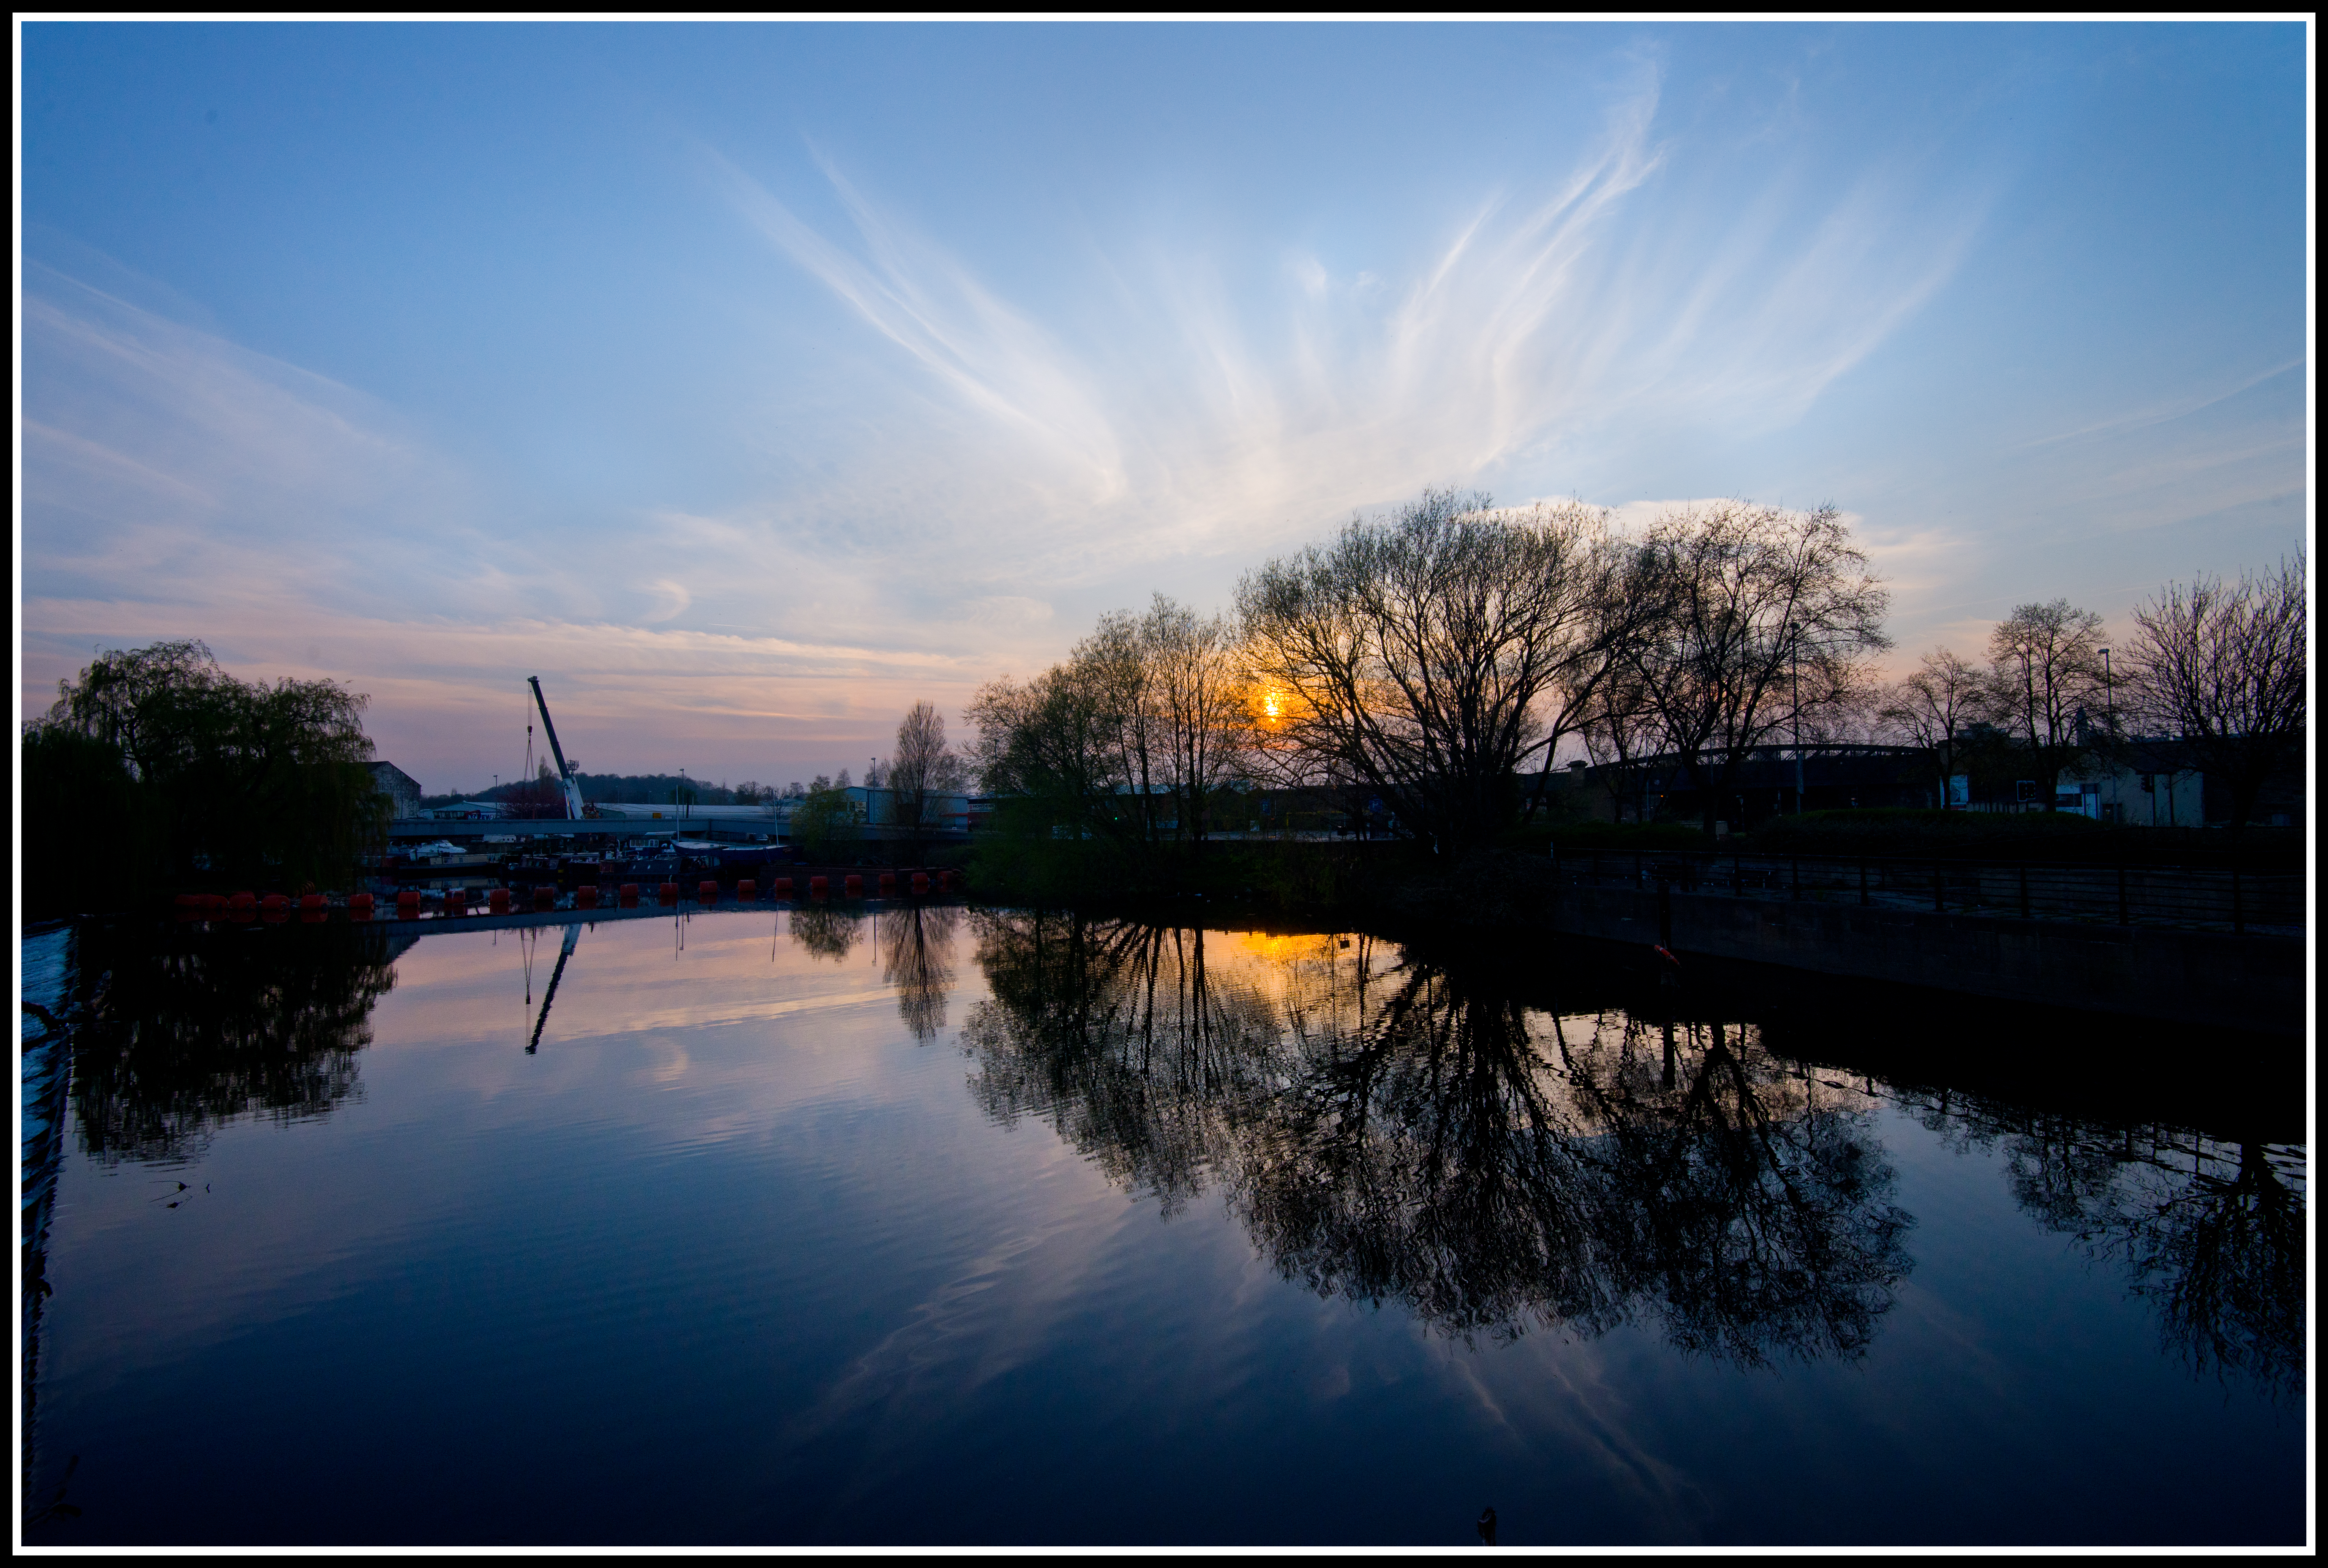
landscape, tree, water, nature, horizon, silhouette, cloud, sky, sunrise, sunset, sunlight, morning, lake, wet, dawn, river, dark, dusk, evening, orange, reflection, museum, autumn, blue, reservoir, nikon, black, modern, waterway, yorkshire, art, clouds, gallery, still, modernart, aire, wakefield, nikkor, riverside, calder, westyorkshire, pm, wispy